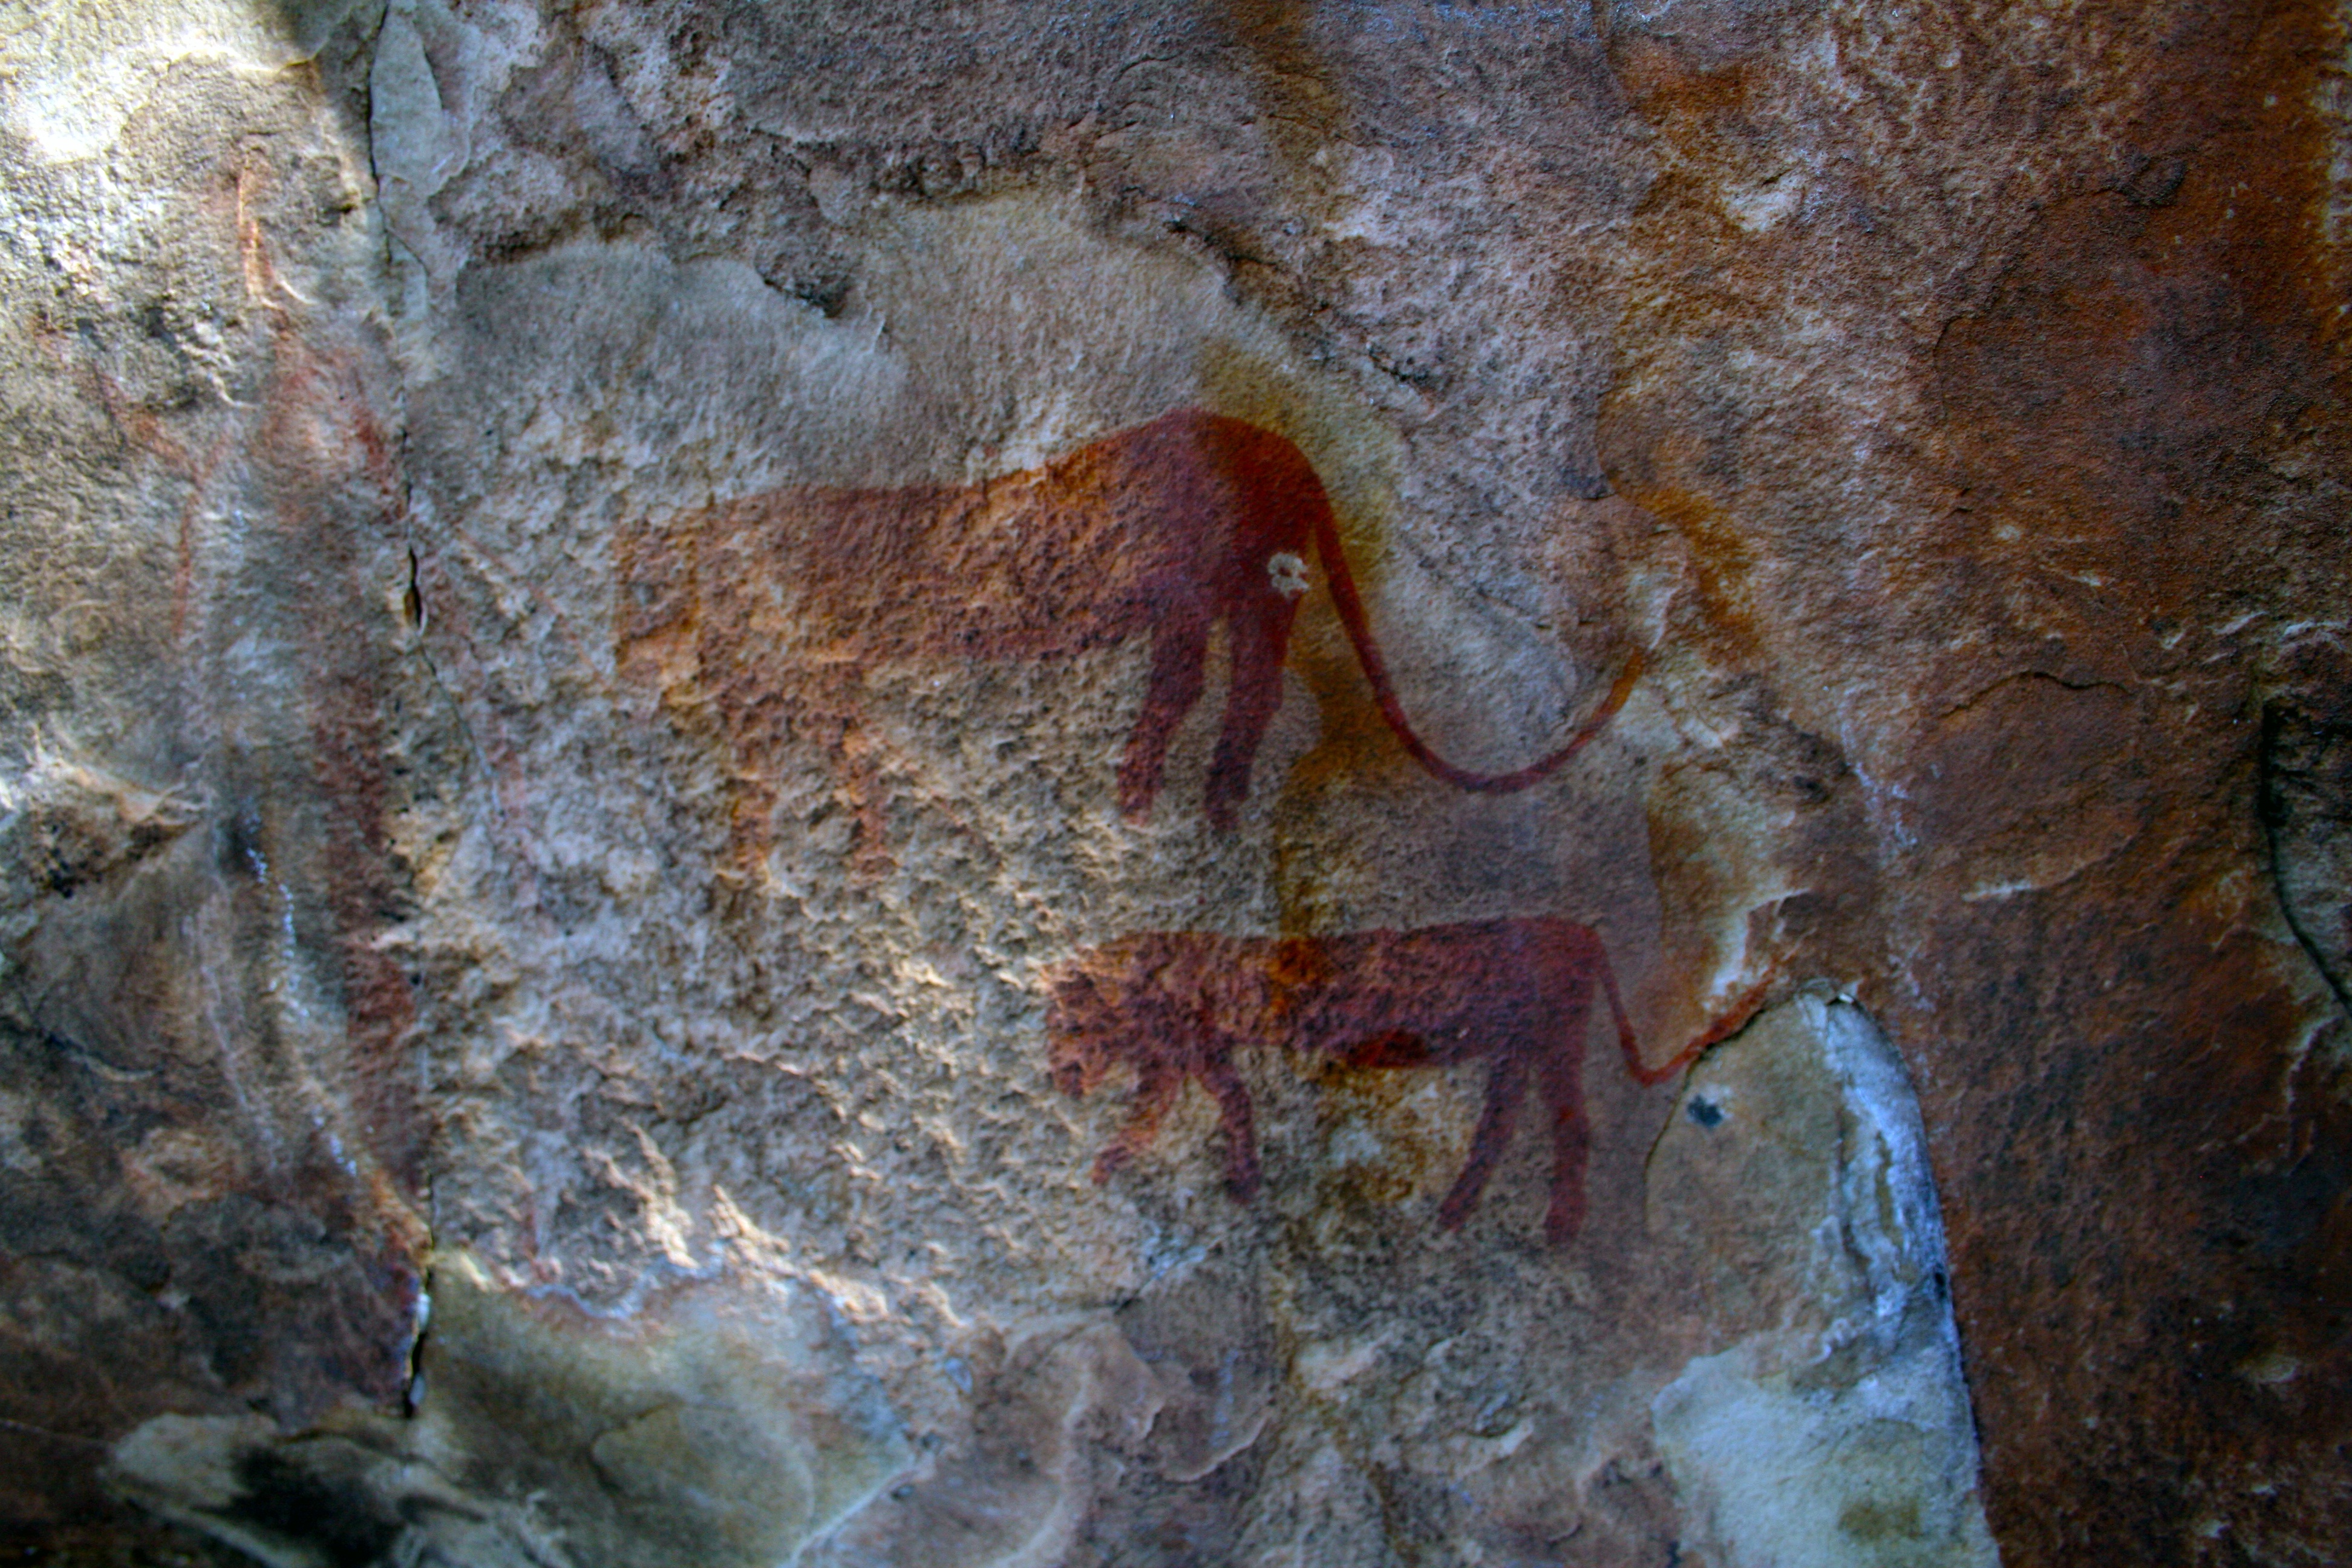
tree, nature, outdoor, rock, mountain, texture, adventure, formation, cave, ancient, historic, tourism, material, geology, lions, natal, south africa, drakensberg, ancient history, rock paintings, bushmen